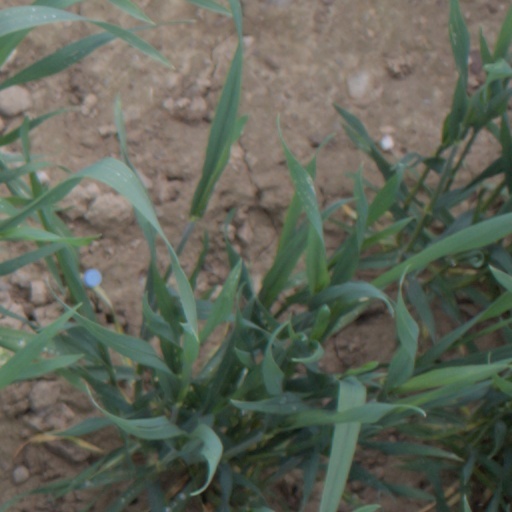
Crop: wheat